Norderneyer Seegatt

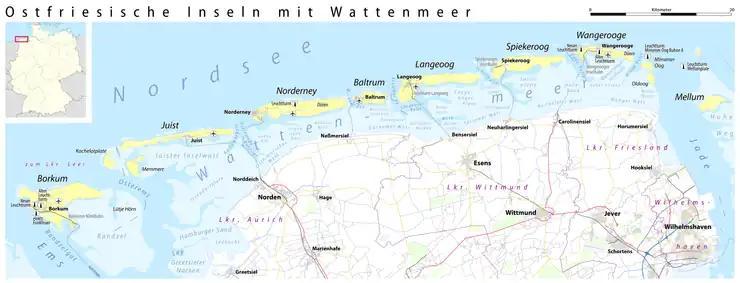
Norderneyer Seegat between the islands of Juist and Norderney

The Norderneyer Seegatt or (officially) Norderneyer Seegat is a gat in the southern North Sea.